Thomas Emlyn

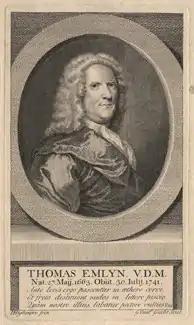
Thomas Emlyn, V.D.M.

Thomas Emlyn (1663–1741) was an English nonconformist divine.